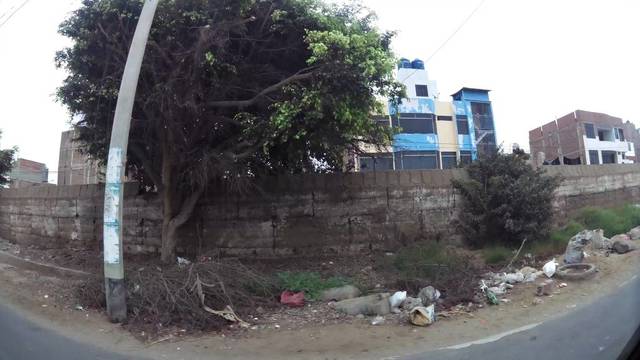
Region: Peru
Coordinates: -8.1, -79.057